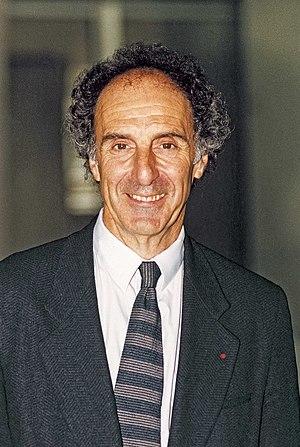
Paul Andreu, né le 10 juillet 1938 à Caudéran en Gironde et mort le 11 octobre 2018 à Paris, est un architecte français spécialiste des constructions aéroportuaires. Il est l’architecte de 20 aéroports dans le monde, dont notamment celui de Roissy-Charles-de-Gaulle qu'il conçut à l'âge de 29 ans et est à l'origine de sa renommée. Il se diversifie ensuite vers des réalisations autres que des terminaux d'aéroports. Il est aussi peintre et écrivain.